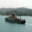
Label: ship